Honda XR series

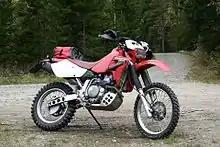
2003 Honda XR650R

The XR 600R was used in Baja races. It was introduced in 1985, and was updated in 1988 when the original dual progressively opening carburetors were replaced with a larger single carburetor and the rear brake was updated to a disc. The "600" was updated again in 1992. The XR won many desert races in the hands of Johnny Campbell and GNCC races in the hands of Scott Summers. Its engine was very similar to the XR 400 and XR 250 engines, (though larger and heavier). 600's responded well to modification. A common modification was to bore the cylinder to 100mm thereby increasing displacement to 628cc. HRC produced a "Power Up" kit that included a billet 100mm piston, a revised primary gear ratio (identical to that used later in the XR650L) and a hotter camshaft. XR600R's so modified were used by the Honda race team in Baja, as well as by many other desert racers.